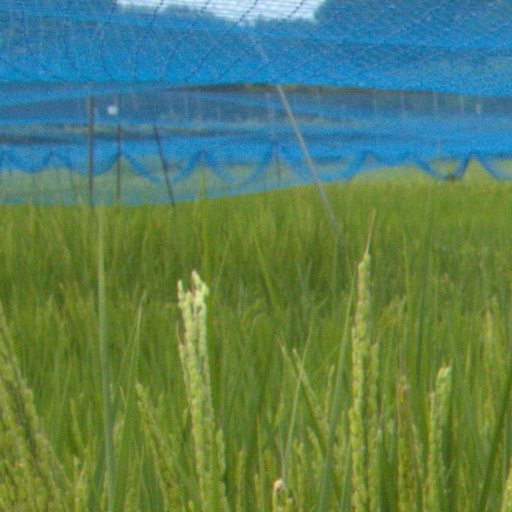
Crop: rice